Joel Wells

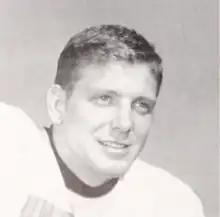
Wells at Clemson in 1956

Joel Whitlock Wells (November 26, 1935 – September 4, 2022) was an American professional football player. He played as a halfback in the National Football League (NFL) for the New York Giants during the 1961 NFL season. Wells began his career in the Canadian Football League (CFL) in 1957 with the Montreal Alouettes, where he was an All-Star in 1958.